Windjammer Surf Racers

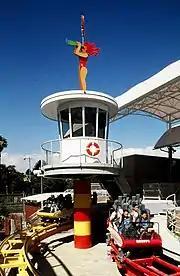
Trains exiting the station

Windjammer Surf Racers was a unique coaster; it involved small Wild Mouse-like trains running on a full size track. There were two independent tracks (red and yellow) that were constructed parallel to each other, in which the purpose of the ride was to pit both tracks in a race against each other. The coaster's rider load/unloading platform did not have an airgate system to keep queuing guests clear from advancing vehicles within the station.